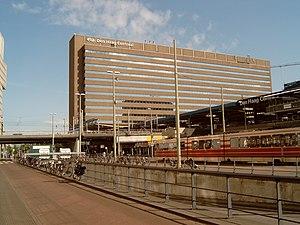
La gare centrale de La Haye ou La Haye-Central, dite aussi La Haye CS, est l'une des deux principales gares ferroviaires, avec la gare de La Haye HS, de la ville néerlandaise de La Haye. C'est la plus grande des deux.